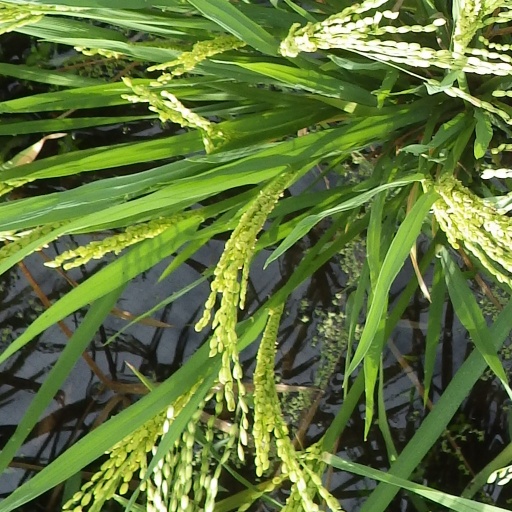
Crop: rice